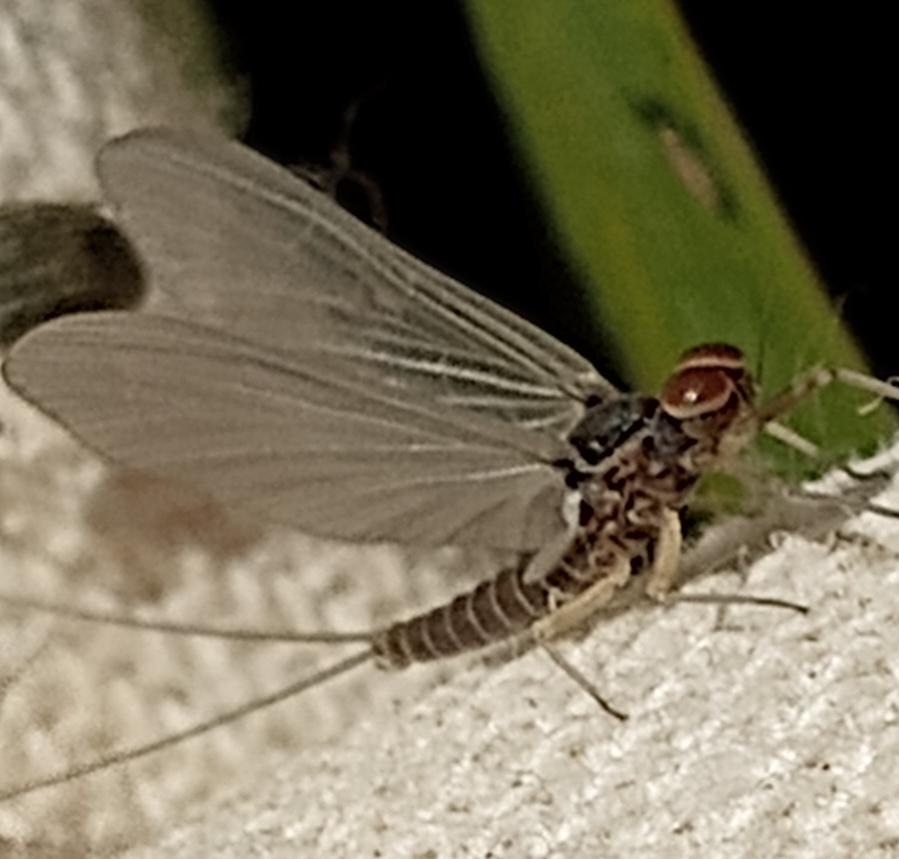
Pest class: non_pest_herbivores